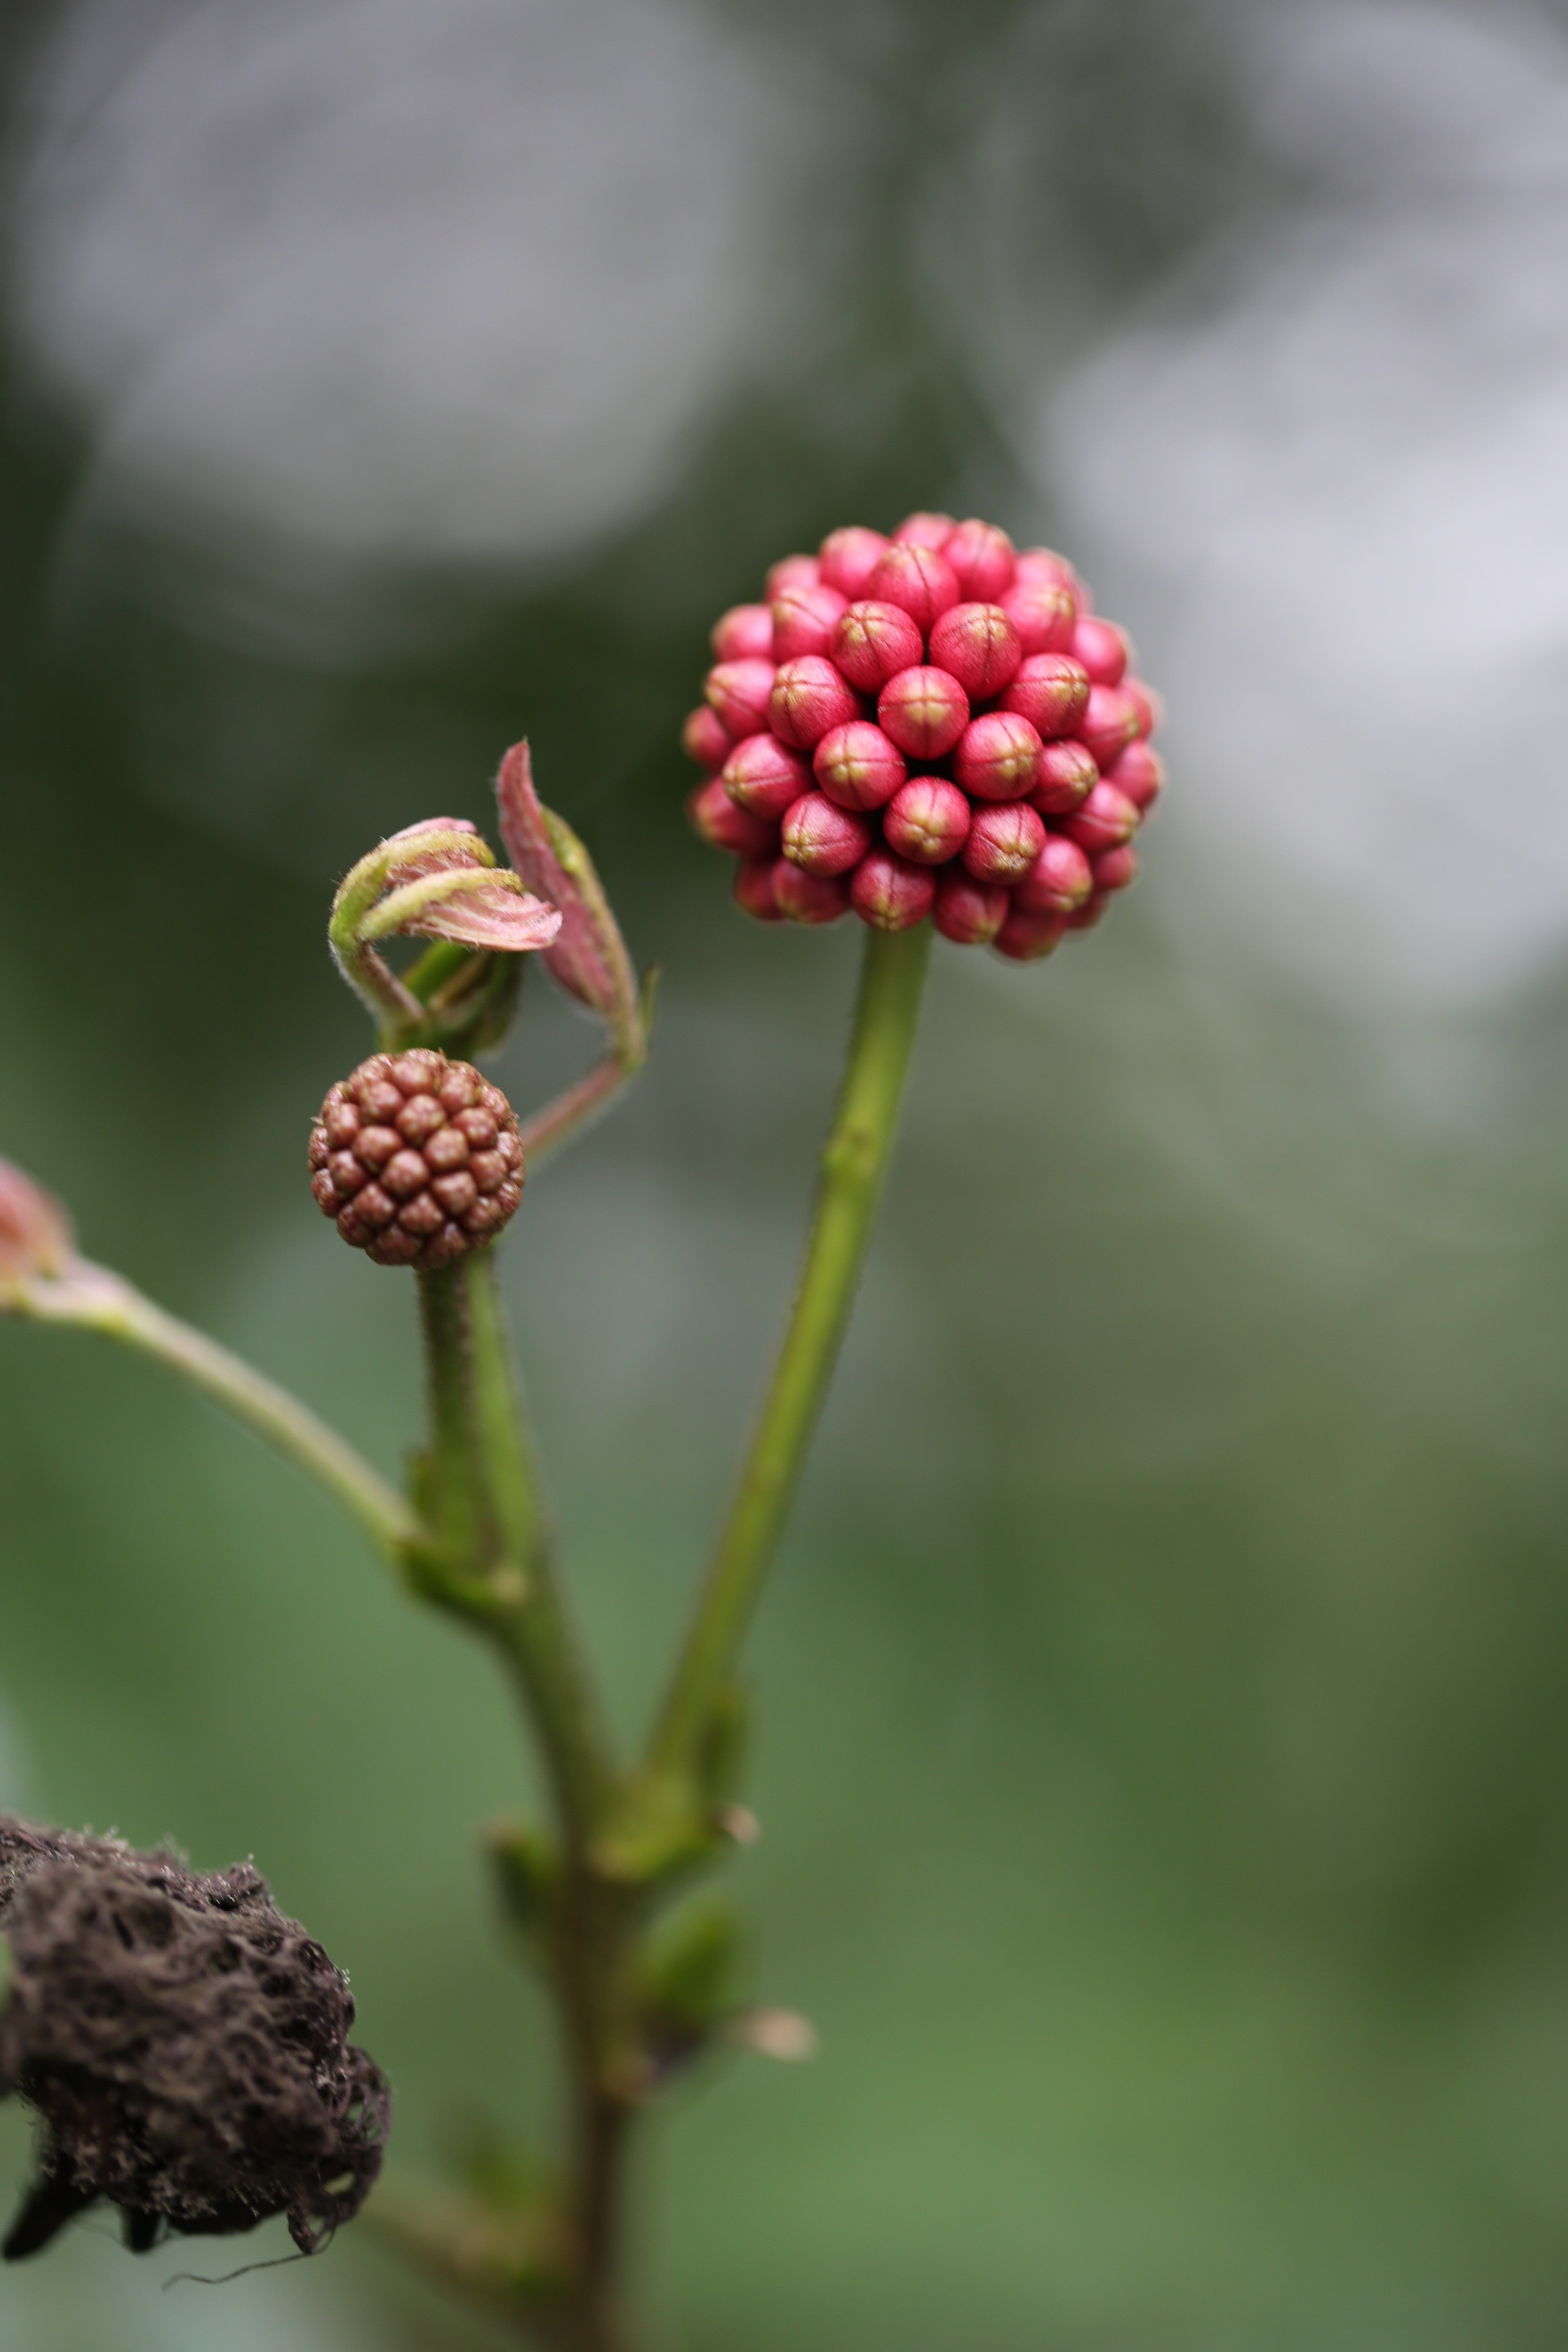
nature, outdoor, blossom, plant, photography, leaf, flower, spring, green, red, produce, color, grow, botany, flora, life, wildflower, close up, bud, macro photography, flowering plant, plant stem, land plant